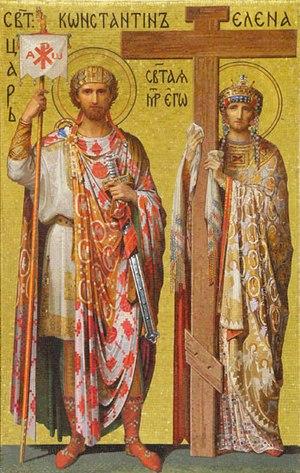
La présente liste ne se veut pas exhaustive. Elle se propose de mentionner un choix de saints parmi les plus vénérés par l'Église orthodoxe selon les dates du calendrier grégorien. Les dates du calendrier julien sont les mêmes mais correspondent, dans le calendrier grégorien, à une date postérieure de 13 jours. Elle les classe par collège, selon une logique qui prévaut lors de la composition du programme iconographique destiné à décorer les murs d'une église. Quelques saints peuvent figurer dans deux collèges différents.